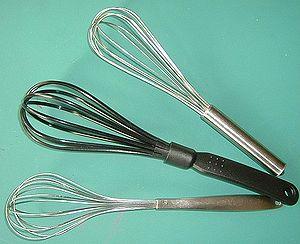
Le fouet est un ustensile de cuisine servant à battre ou mélanger une préparation en incorporant de l'air.